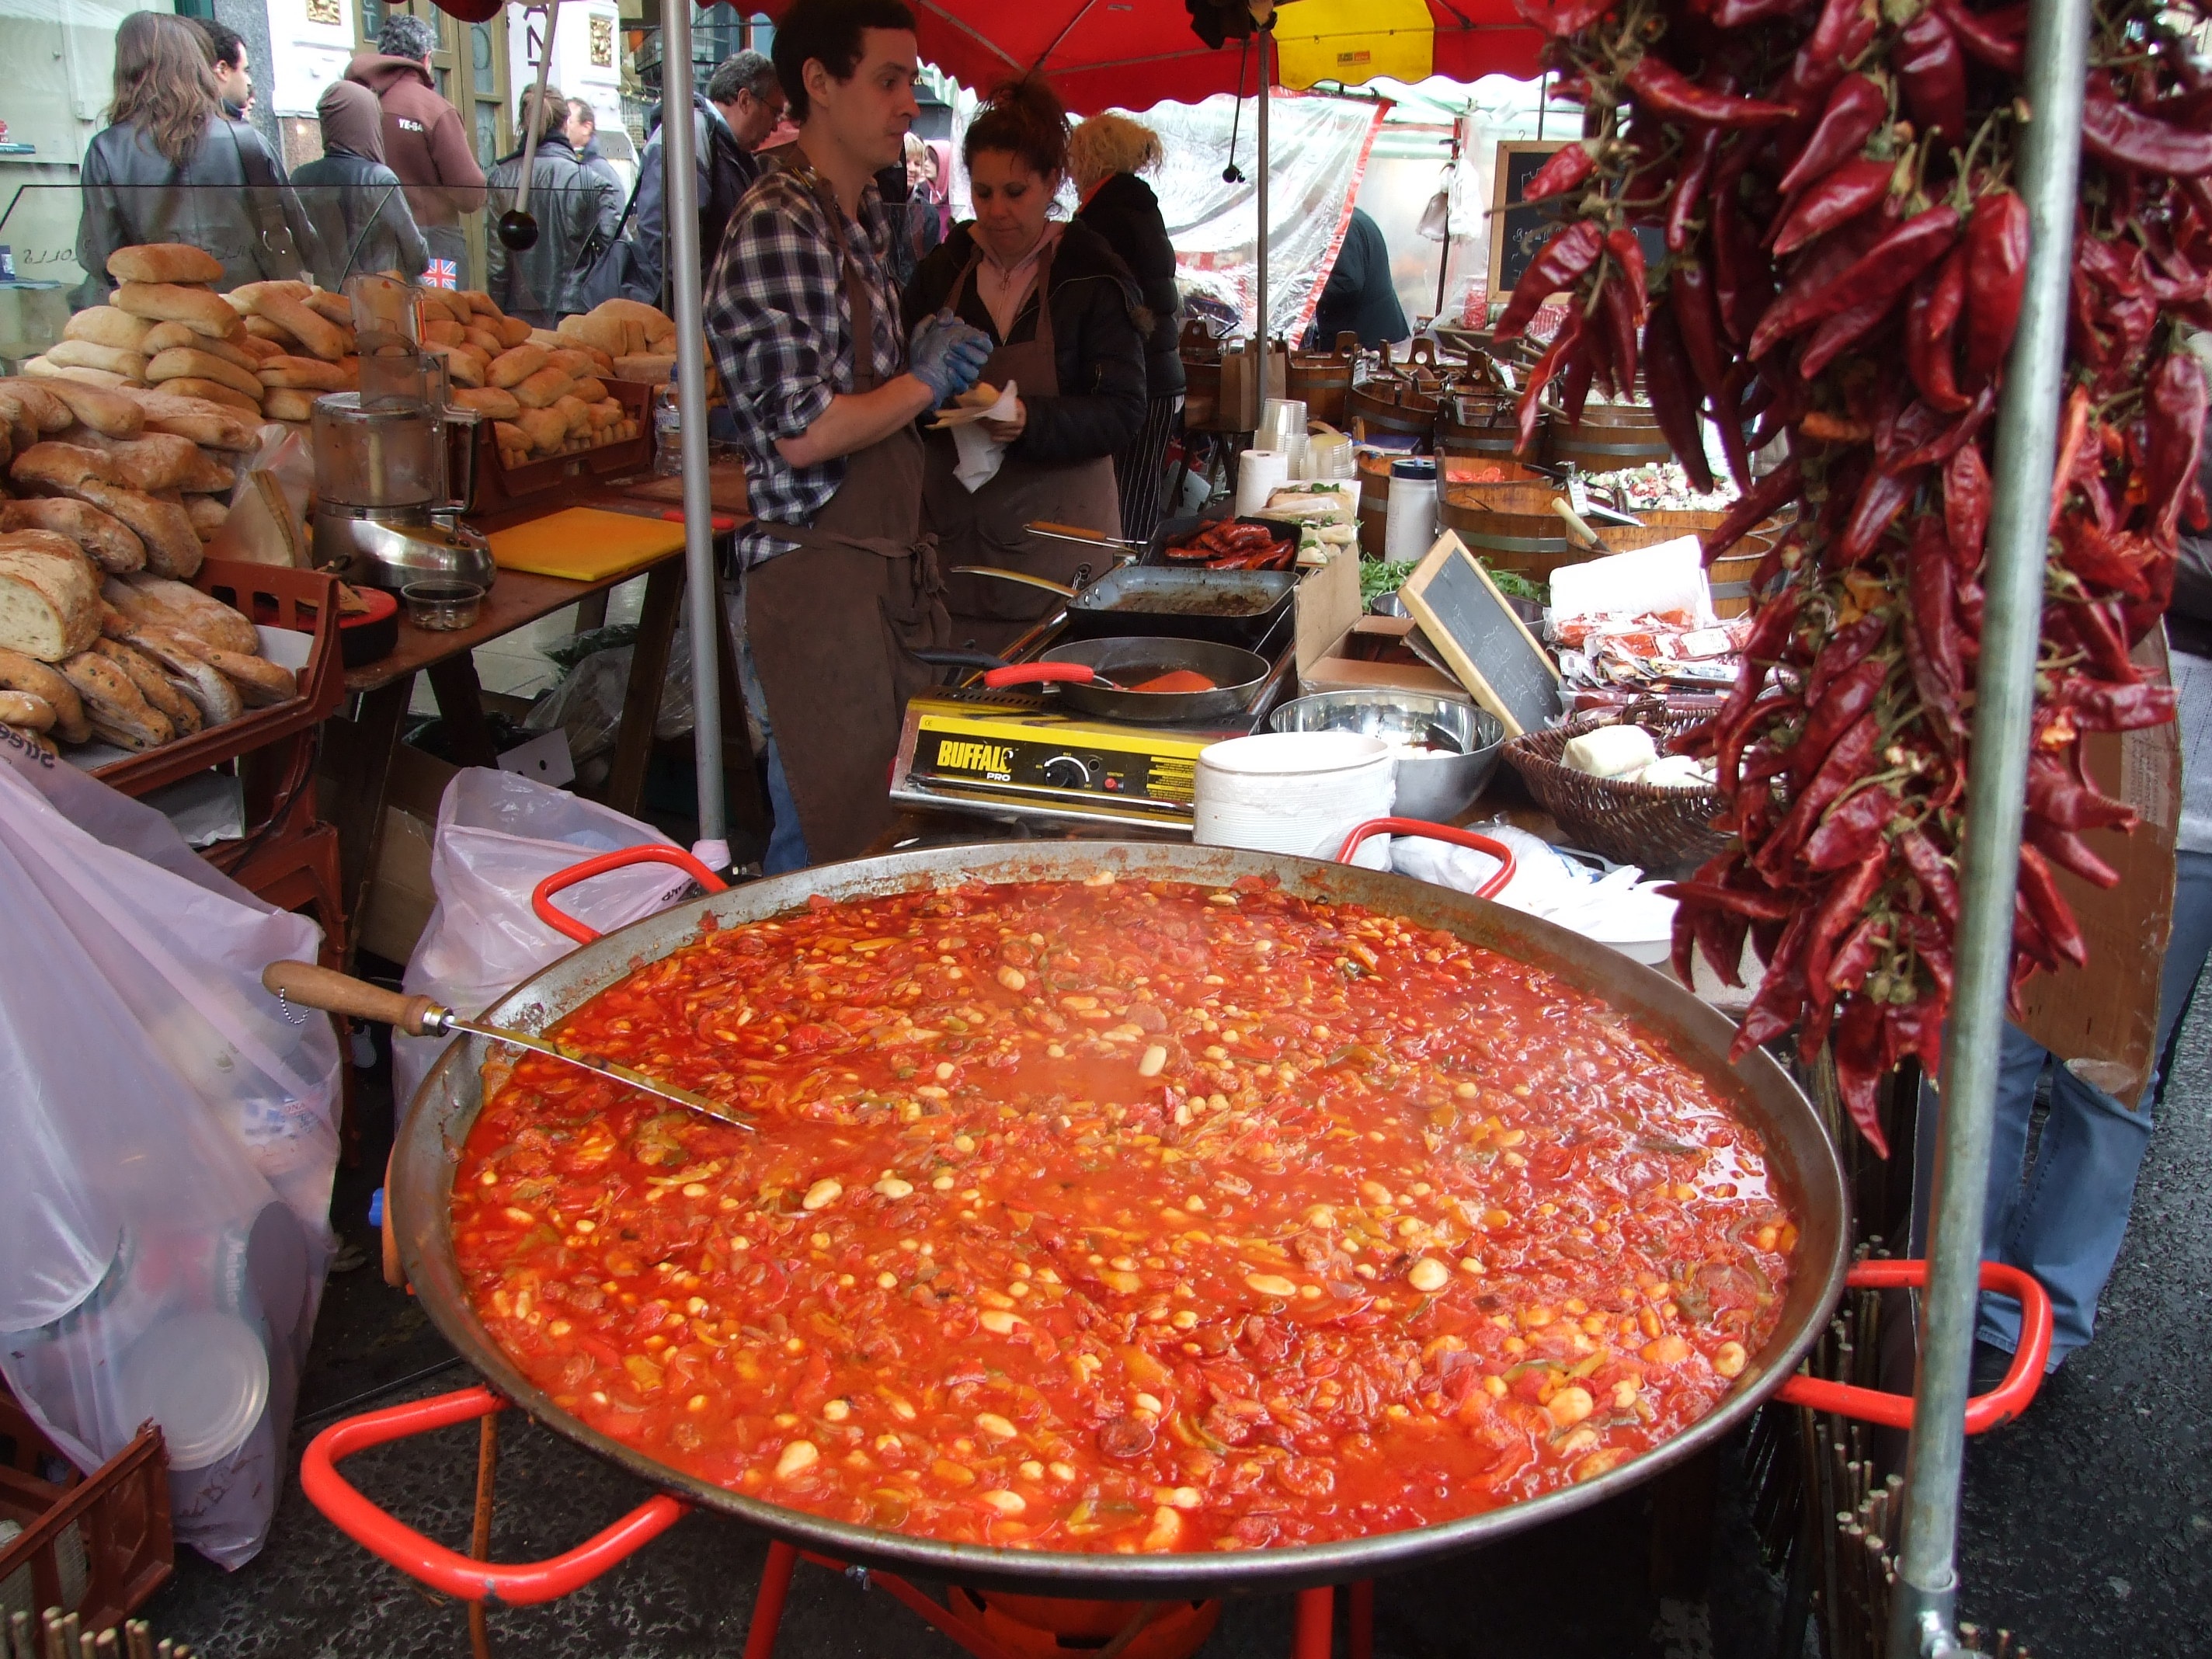
city, dish, food, produce, fresh, bazaar, market, colorful, cuisine, public space, farmers market, london, street food, small business, big pan, notting hill, owners, sense, seafood boil